Térénez bridge

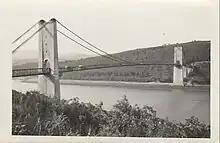

Slightly upstream from the current bridge stands an earlier suspension bridge. Originally completed in 1925, it was destroyed in World War II and rebuilt in 1951 with the same concrete towers. Over time these towers suffered from alkali-silica reaction (‘Concrete cancer’) and were deemed no longer rational to maintain, necessitating the current, cable-stayed design.